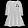
Label: Dress